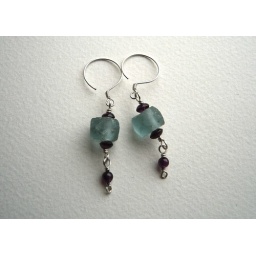
Dangly earrings in sterling silver with recycled glass and garnet beads